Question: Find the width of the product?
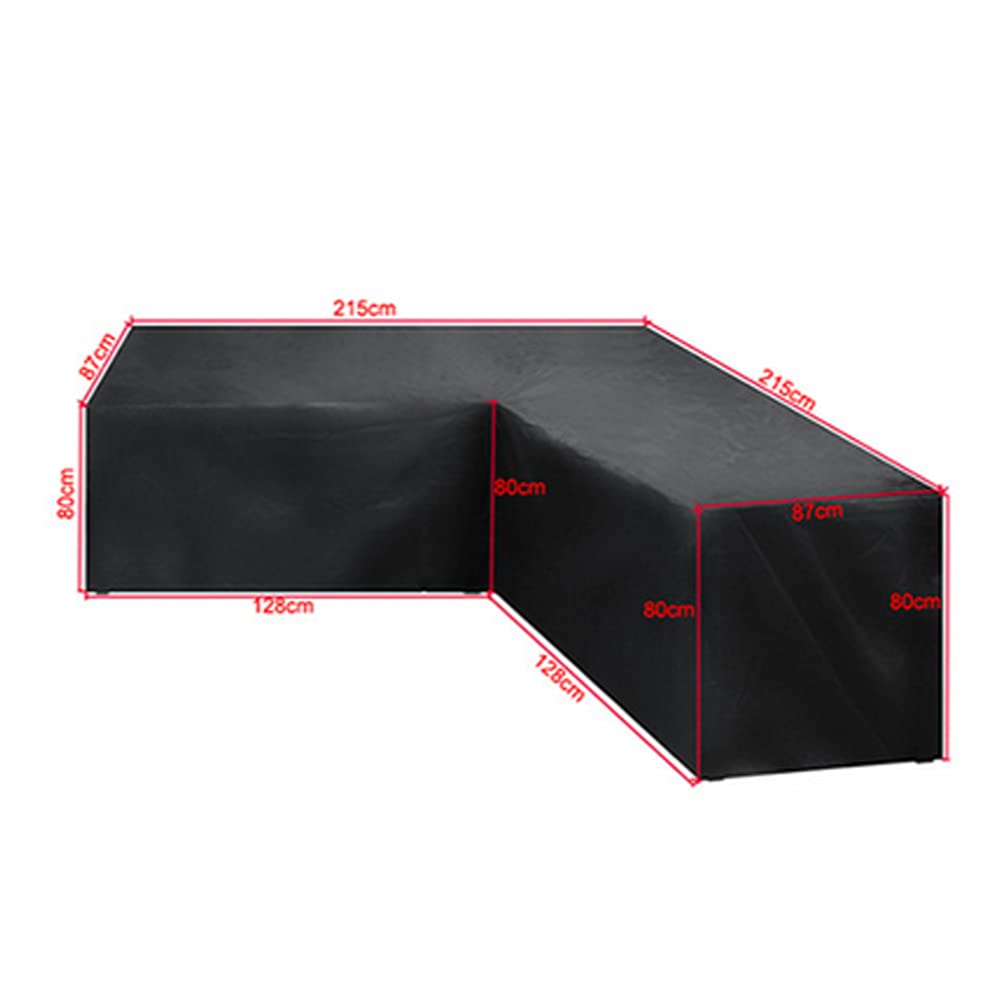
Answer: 215.0 centimetre